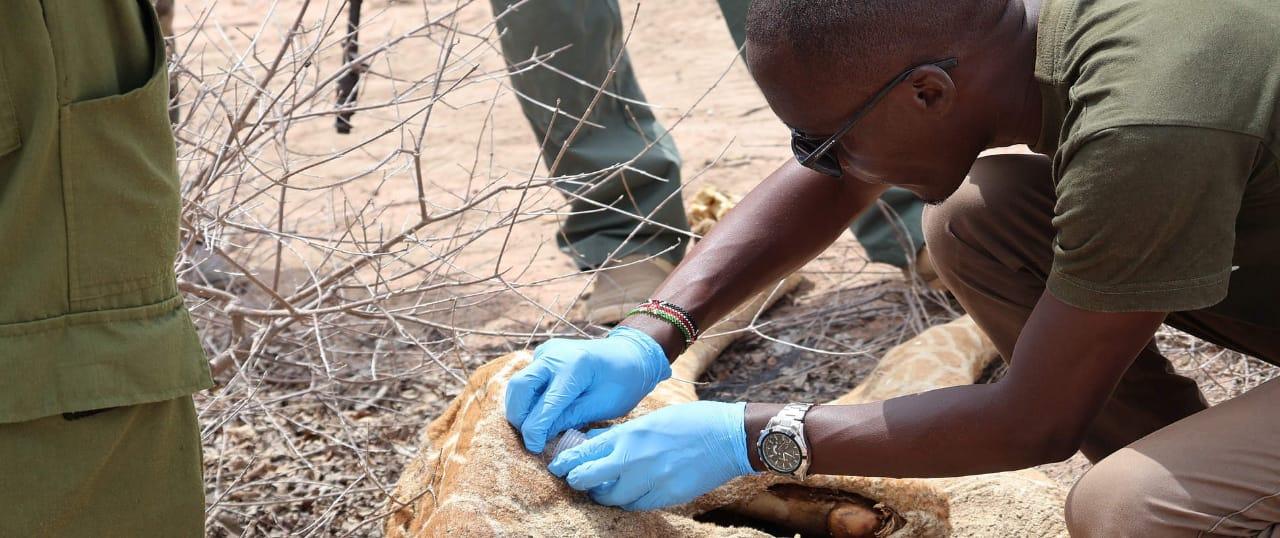
Mwanaume amevaa nguo za kijeshi au za uhifadhi. Amepiga magoti chini na anashughulika na mnyama aliyelala chini ambaye anaonekana kuwa Simba. Mwanaume huyo ana miwani nyeusi.